Krytron

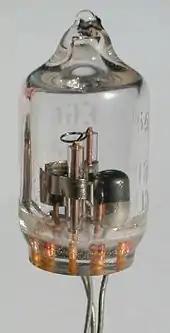
KN2 "Krytron" switch tube, made by EG&G (about 25 mm tall)

The krytron is a cold-cathode gas-filled tube intended for use as a very high-speed switch, somewhat similar to the thyratron. It consists of a sealed glass tube with four electrodes. A small triggering pulse on the grid electrode switches the tube on, allowing a large current to flow between the cathode and anode electrodes. The vacuum version is called a vacuum krytron, or sprytron. The krytron was one of the earliest developments of the EG&G Corporation.